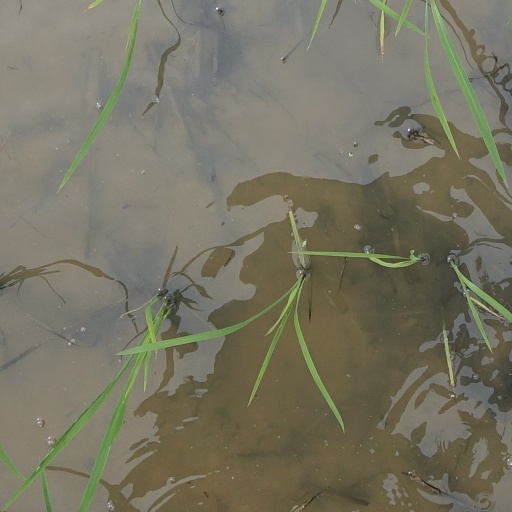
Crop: rice